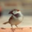
Label: bird